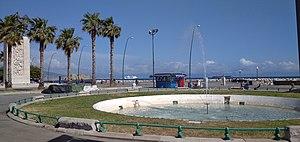
Cet article recense les fontaines de Naples, en Italie. Elles sont très nombreuses, avec une valeur artistique remarquable.